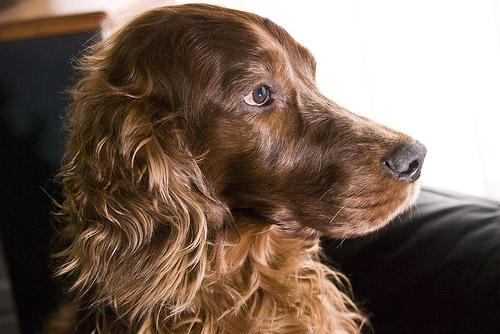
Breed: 207-n000011-Irish_setter